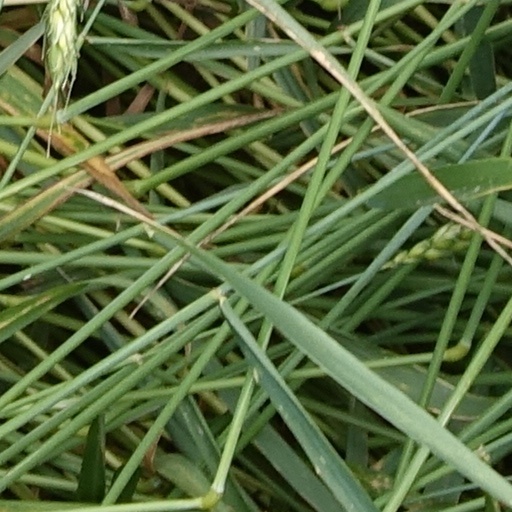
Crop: wheat